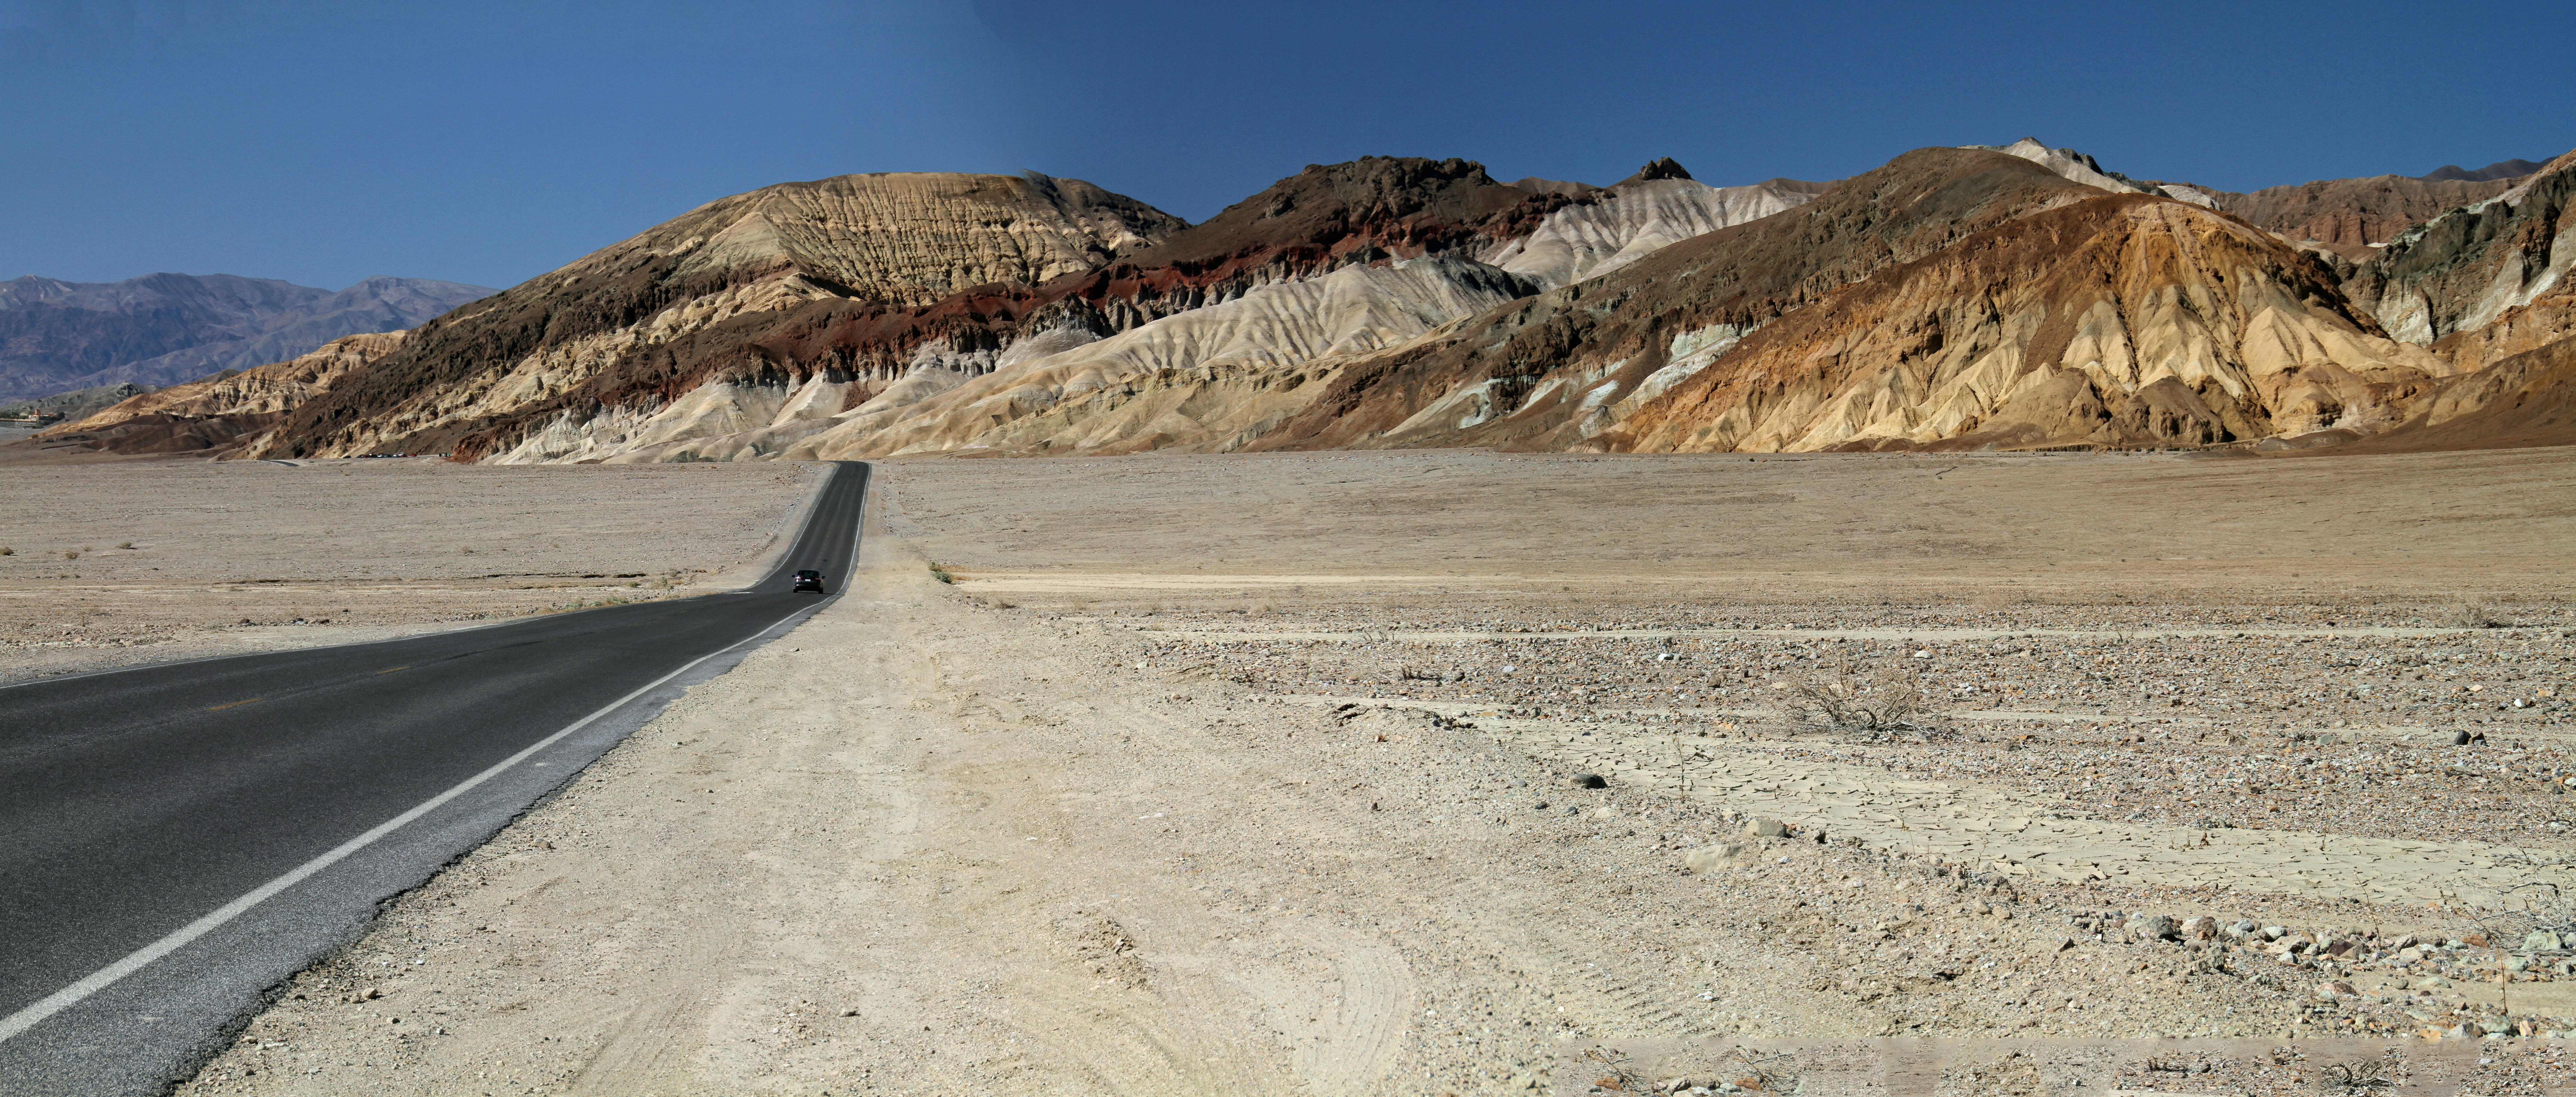
landscape, sand, mountain, road, desert, highway, valley, soil, freedom, ridge, arizona, geology, infrastructure, badlands, plateau, us, wadi, inspirational, mountain pass, natural environment, aeolian landform, mountainous landforms